Back-to-back house

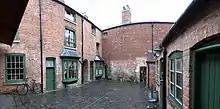
The courtyard

In Liverpool, back-to-back court housing was once home to more than 40 per cent of its population, before demolition during the 1960s and 1970s as part of slum house clearance programmes. A set of nine pairs of these houses survived and were restored as part of a museum attraction. A proposal to preserve and restore the city's last surviving court housing block was made in 2016, with structural work taking place to secure the building, as well as a new roof to prevent further water damage. The project would complement the existing court dwellings at the Museum of Liverpool which opened in 2011 and recreates a former street from 1870 in the area around Scotland Road.